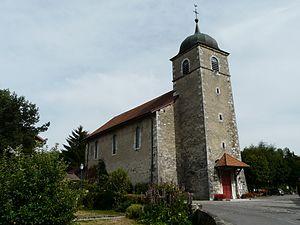
Champanges (Haute-Savoie)
Champanges est une commune française située dans le département de la Haute-Savoie, en région Auvergne-Rhône-Alpes. La commune est localisée en pays de Gavot, dans le Chablais français.
L'église de Champanges est une église catholique française, dédiée à Saint-Martin, située dans le département de la Haute-Savoie, dans la commune de Champanges.